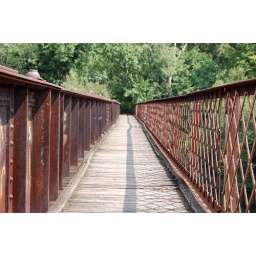
This is the pedestrian bridge on what used to be an old train tressel in Summers County, WV.